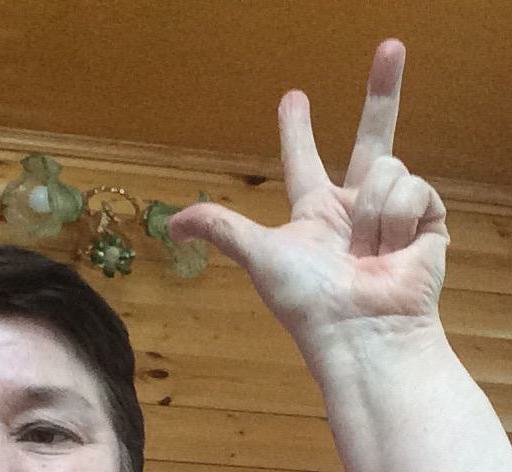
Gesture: three2